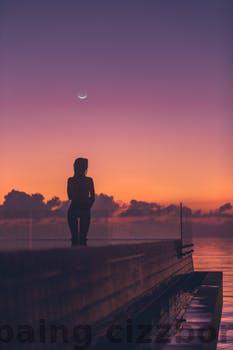
Label: Watermark